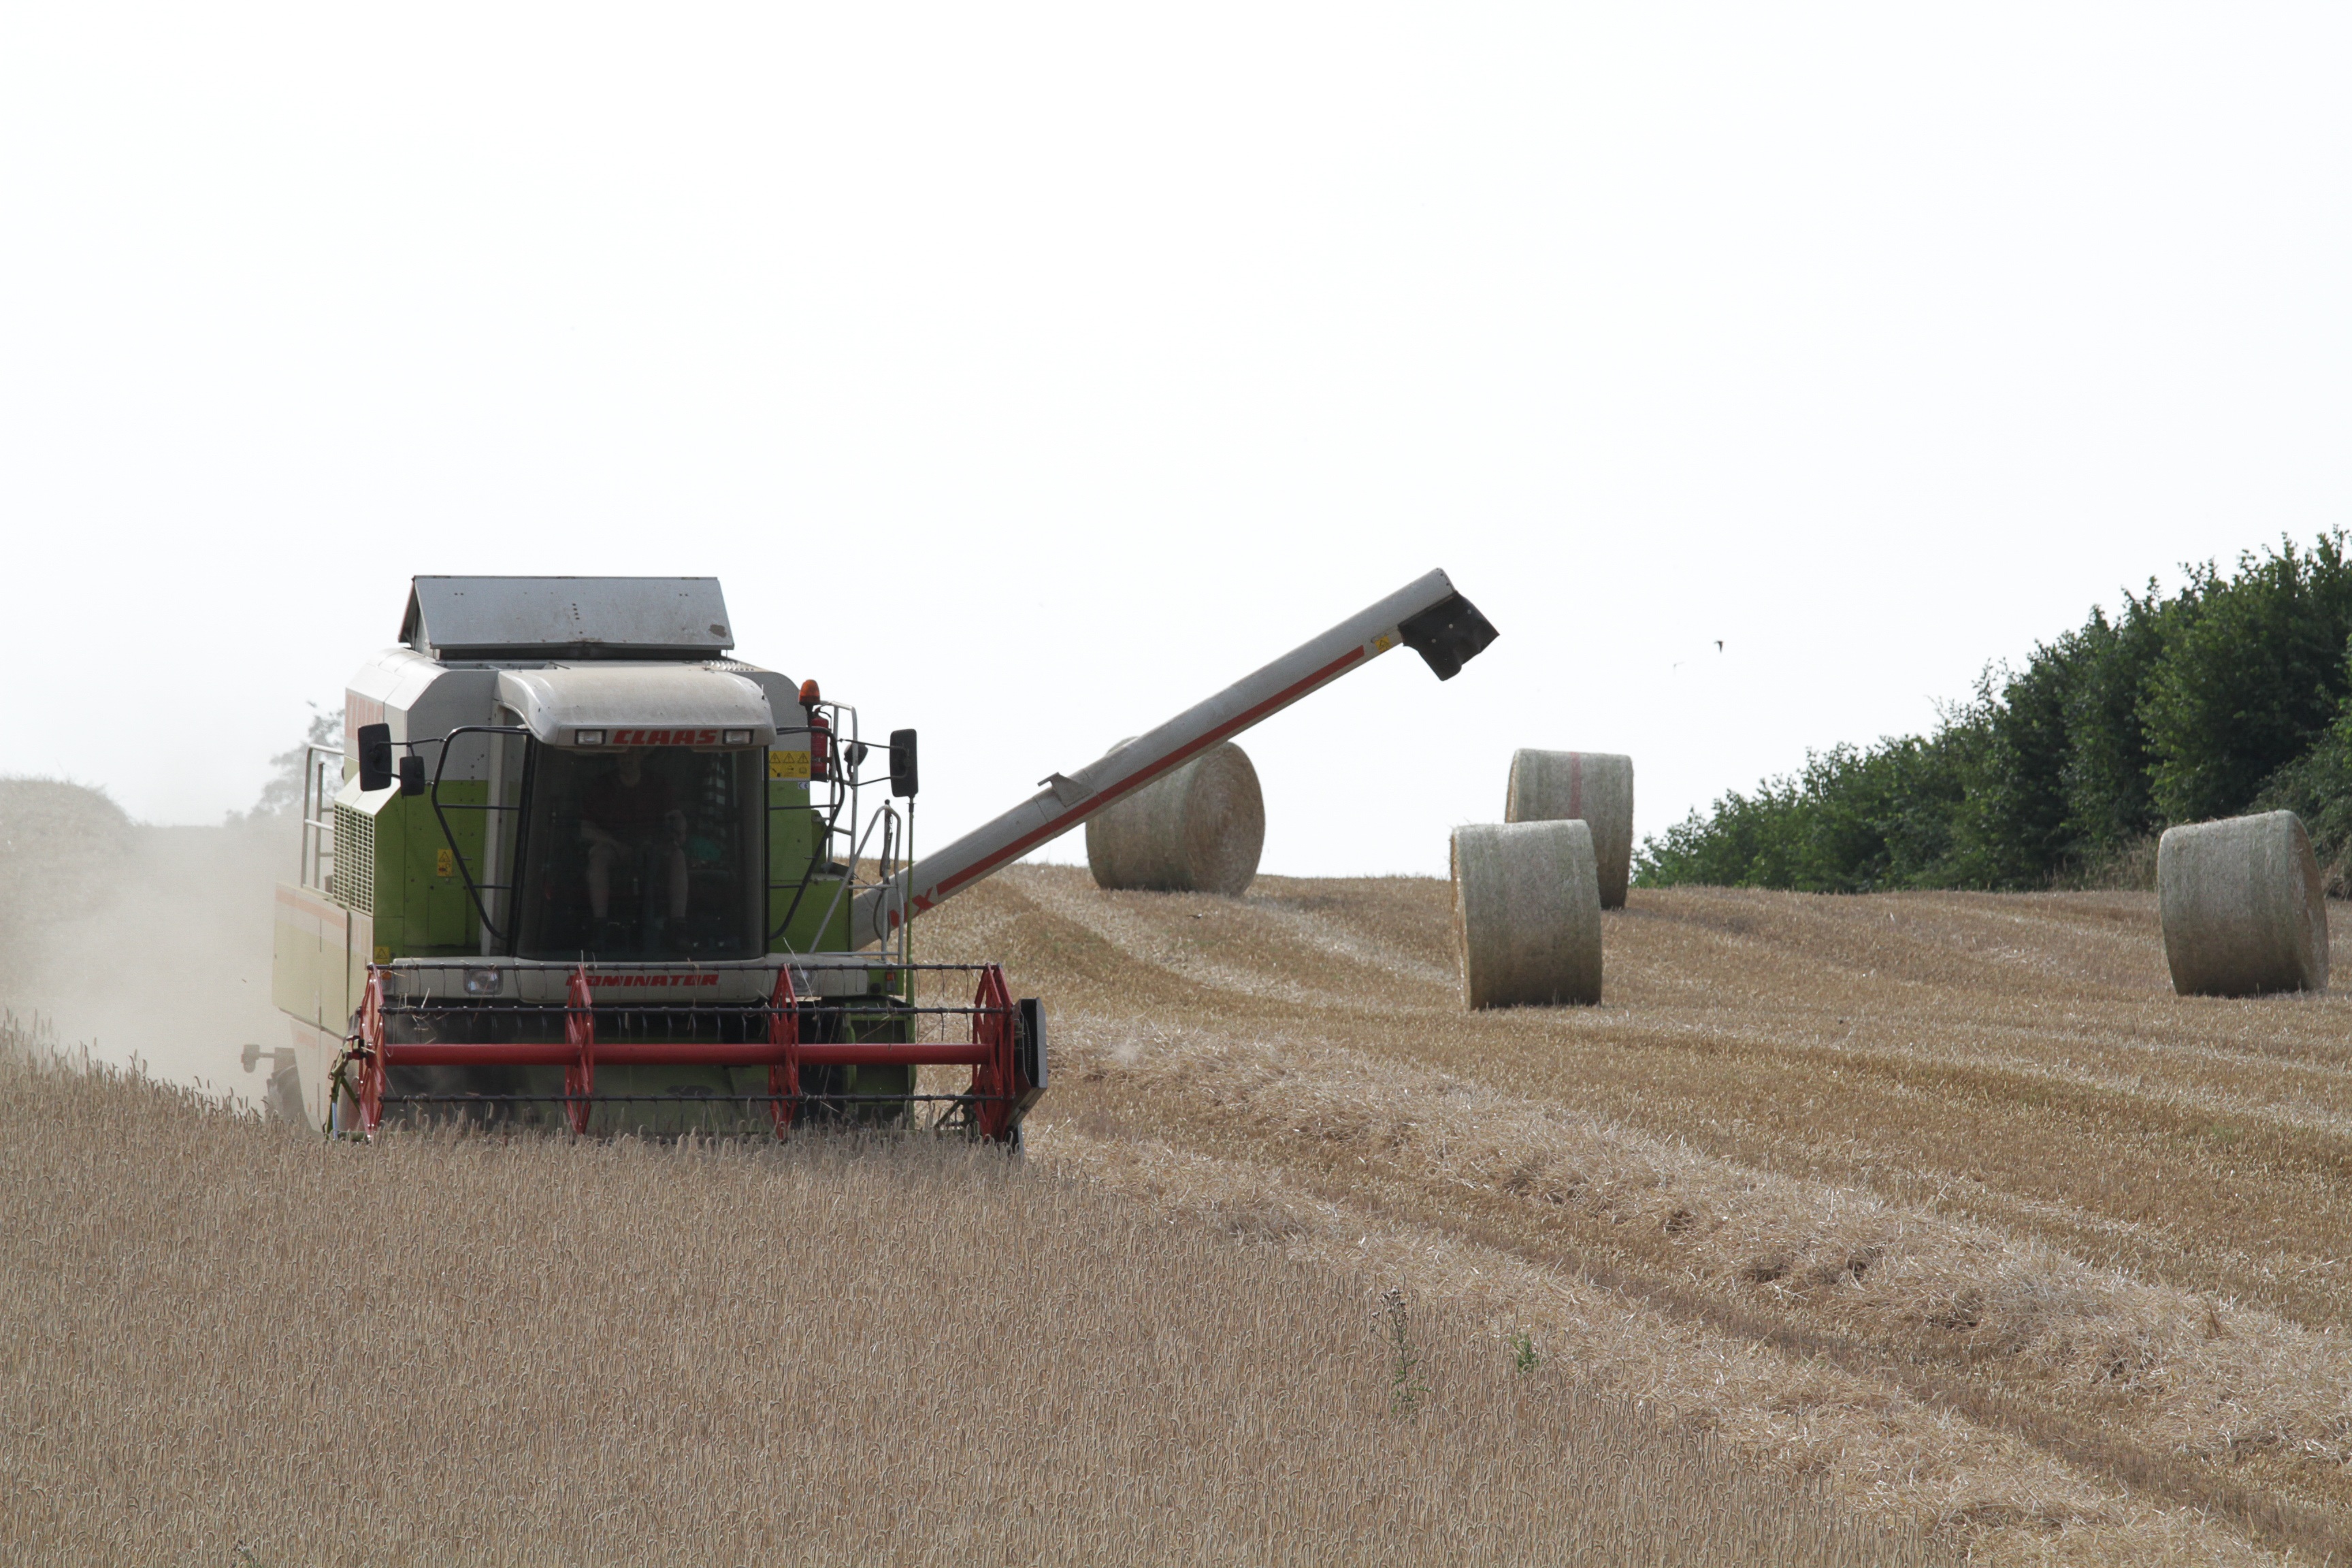
landscape, field, asphalt, harvest, crop, soil, agriculture, straw, harvester, hay bales, grass family